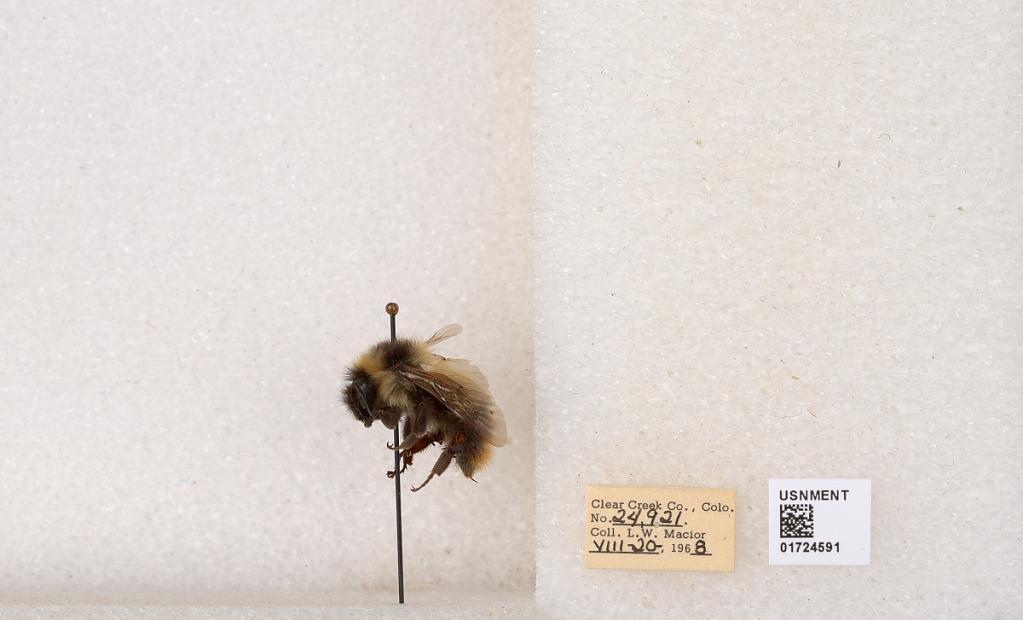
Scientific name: Bombus kirbyellus
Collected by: L. Macior
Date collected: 1968-8-20
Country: United States
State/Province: Colorado
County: Clear Creek
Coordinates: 39.6891, -105.644